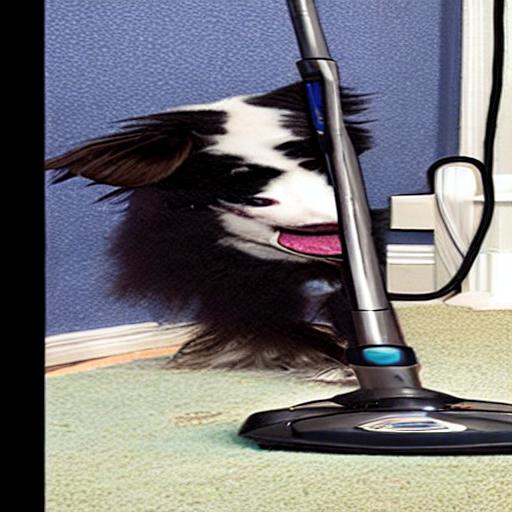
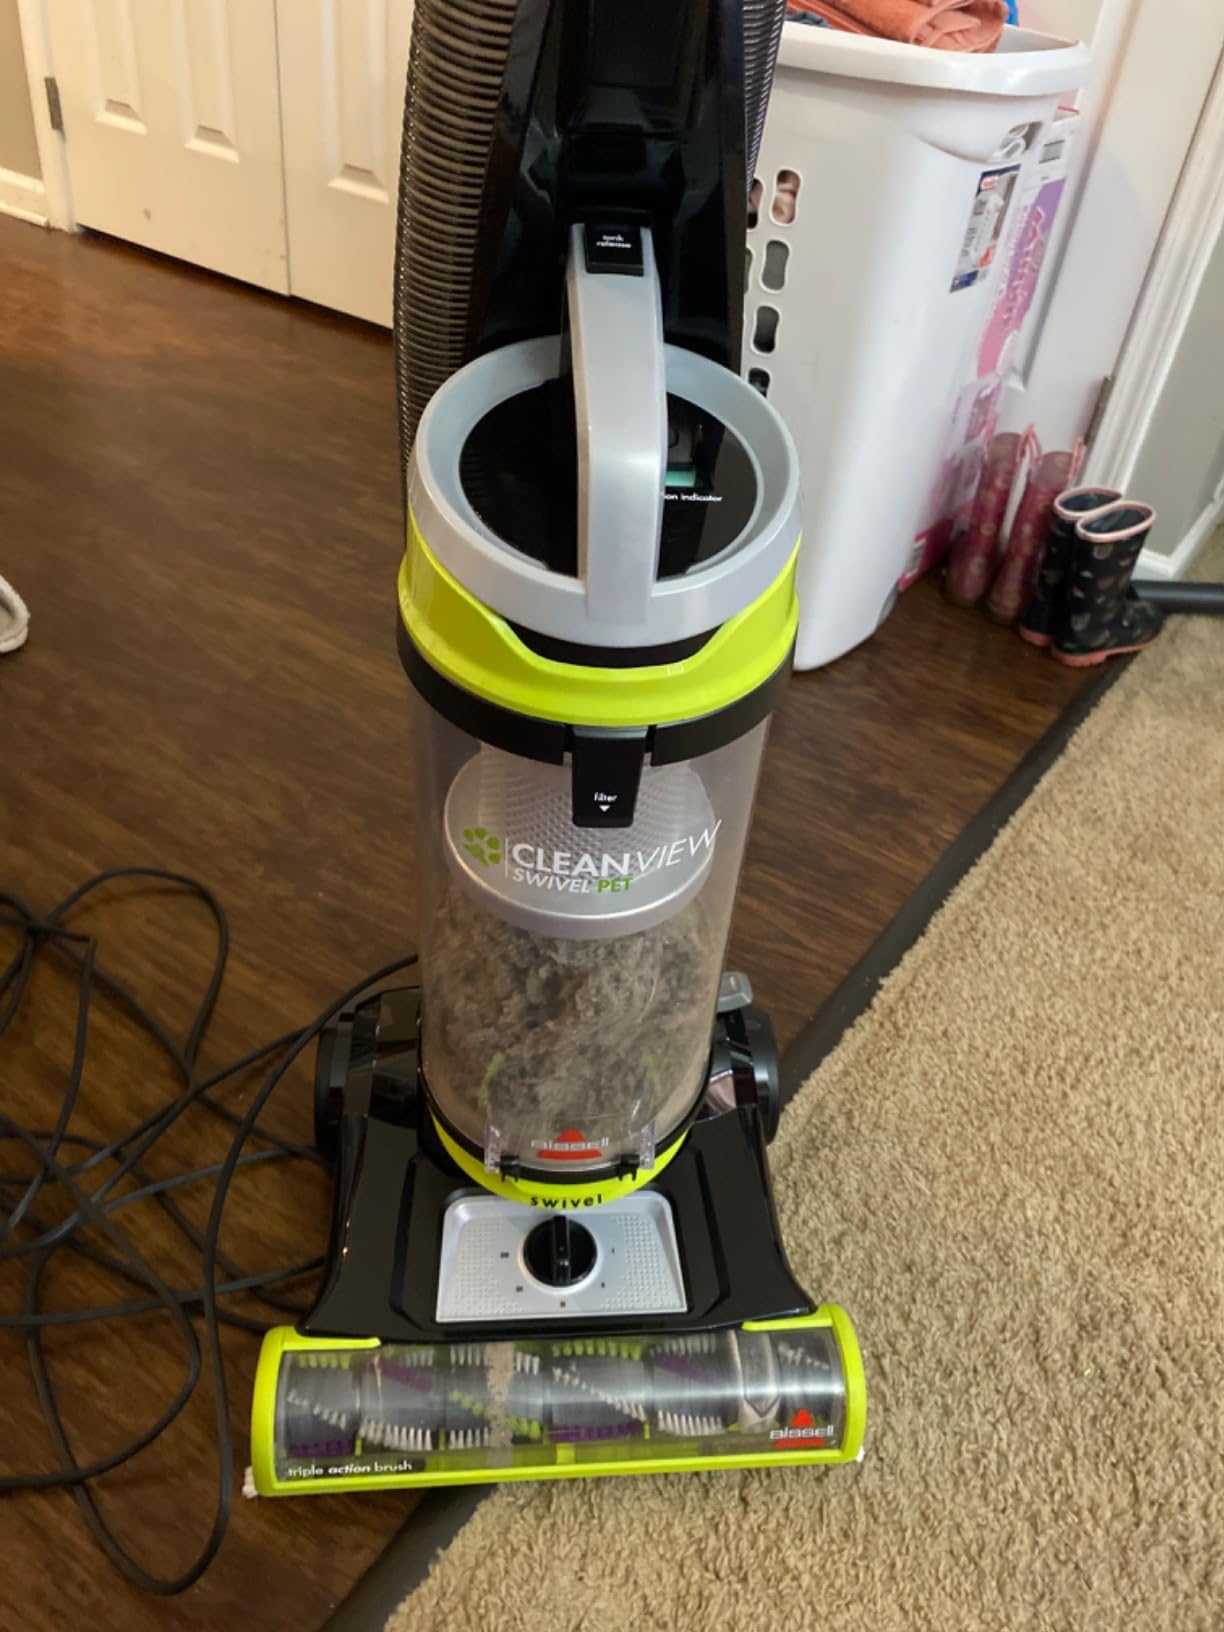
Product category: items_vacuum
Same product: no